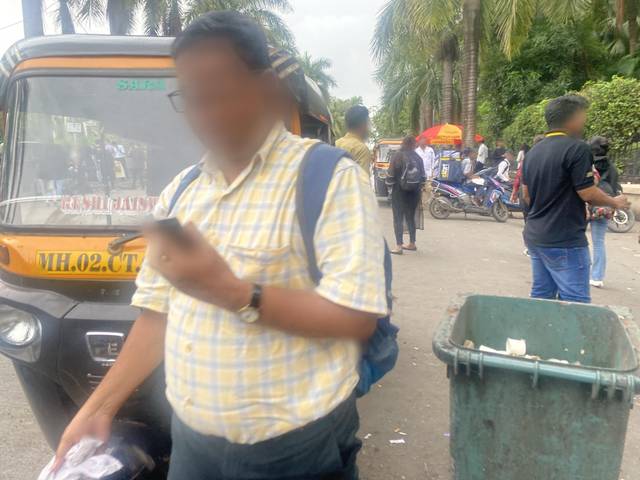
Region: India
Coordinates: 19.171, 72.834